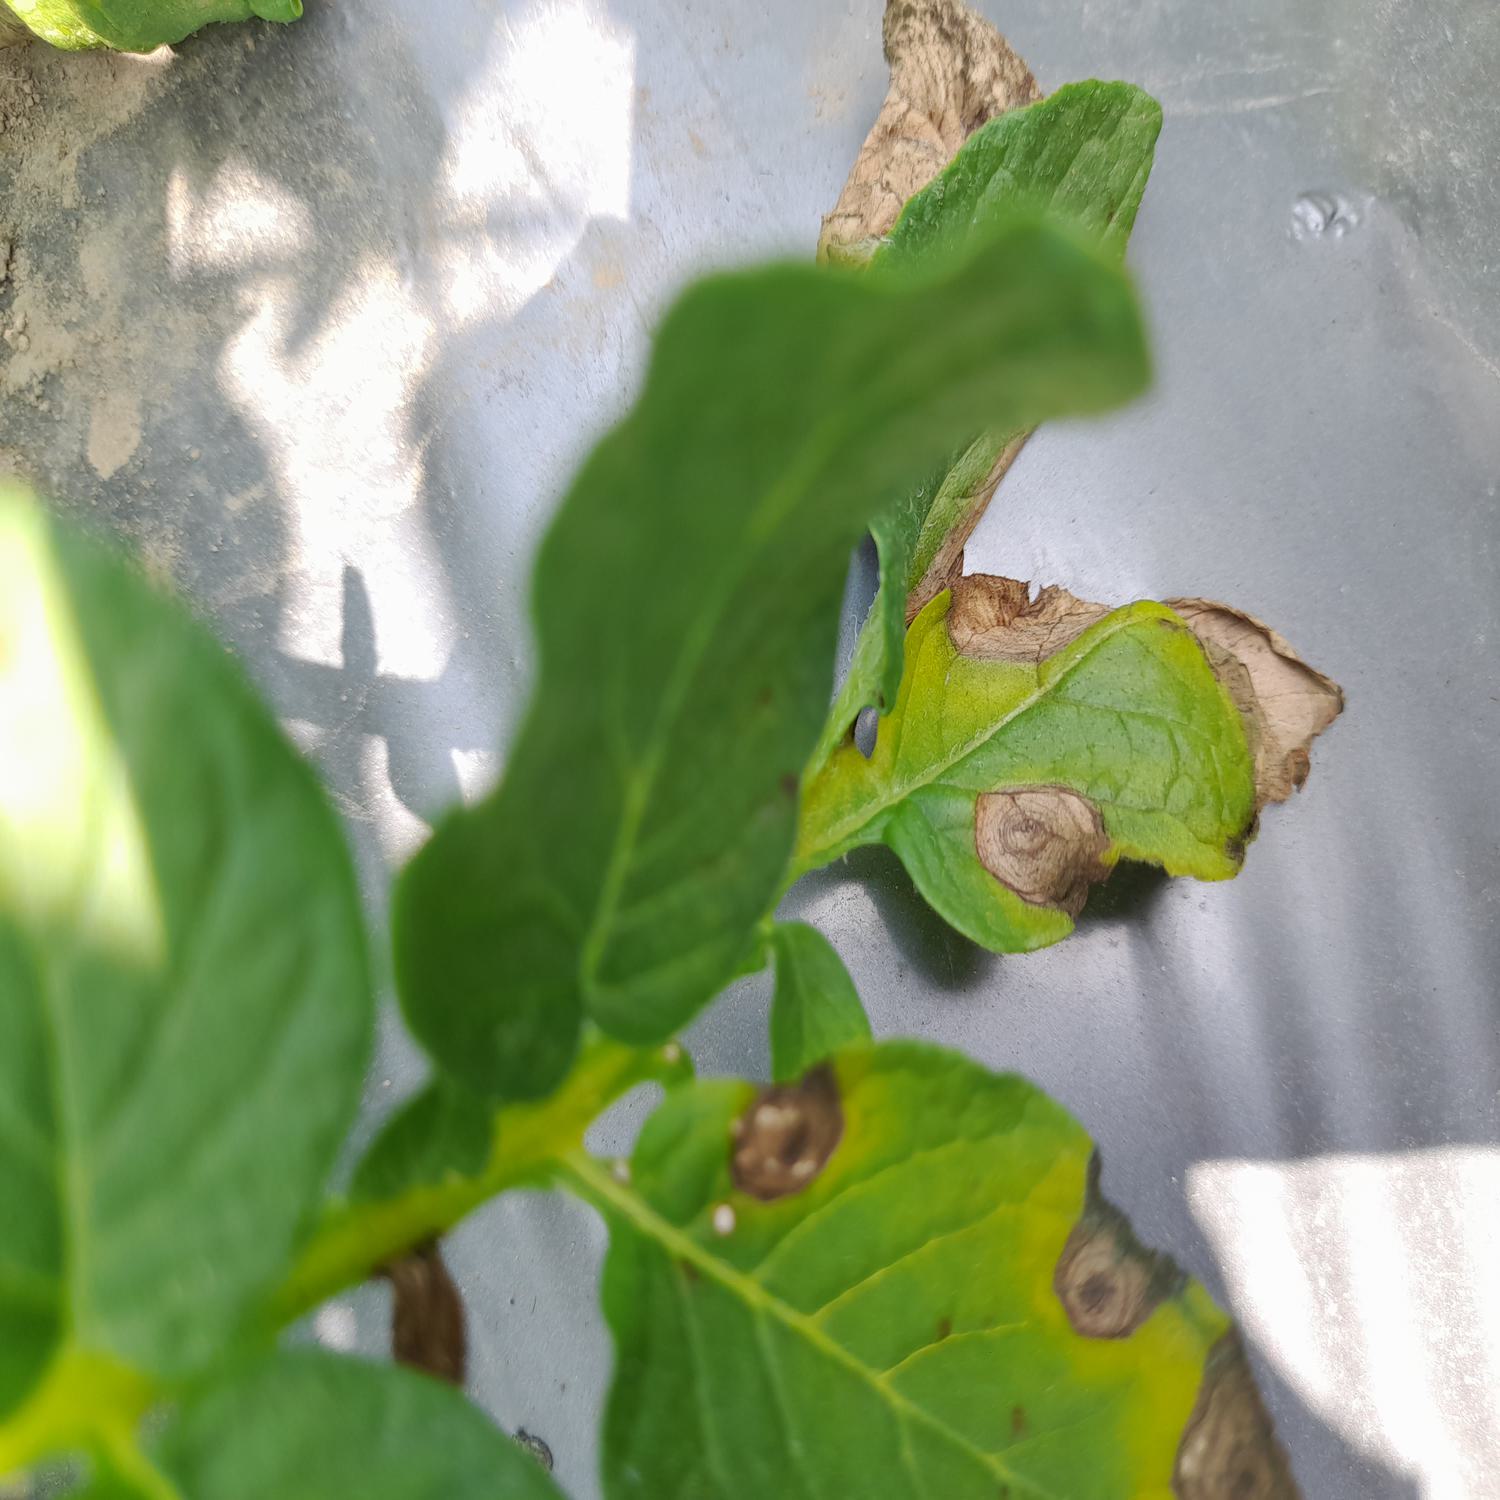
Label: Fungi